Charles François Hutin

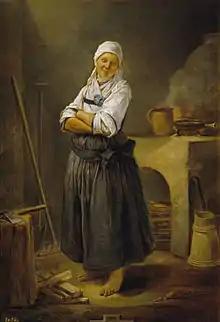
"Saxon villager"

Charles François Hutin (4 July 1715 – 29 July 1776) was a French history and figure painter, engraver and sculptor. He became director of the Royal Academy of Arts in Dresden.